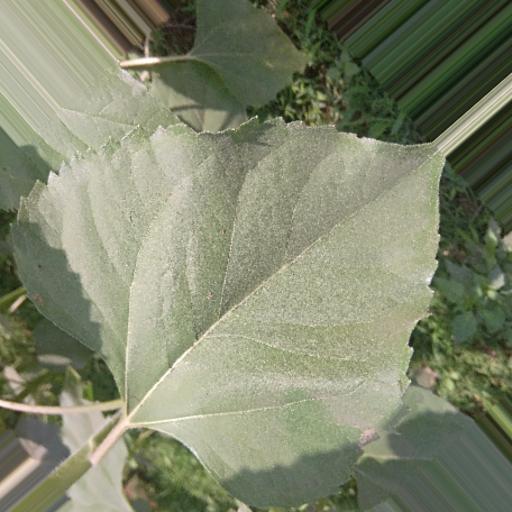
Label: Fresh_leaf